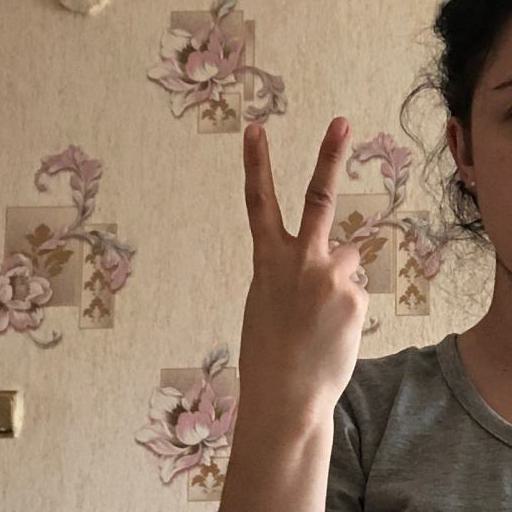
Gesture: peace_inverted